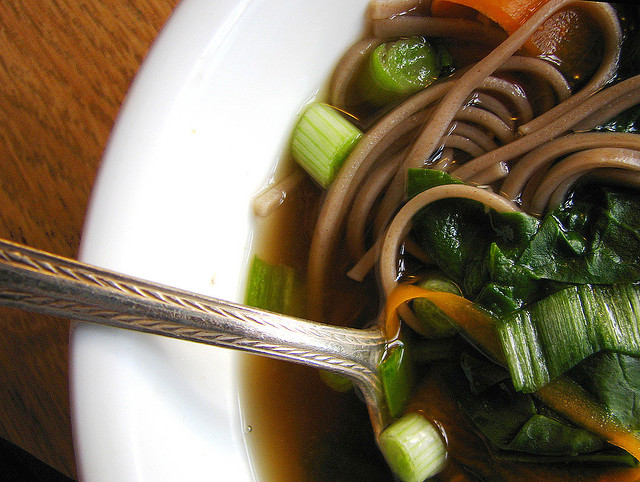
user: Given an image and a question. Answer the question in a short answer. Question: What type of noodle is that? Short Answer:
assistant: lo mein